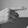
ASL letter: G